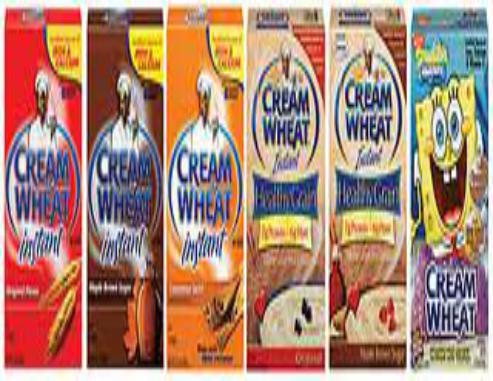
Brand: Cream of Wheat
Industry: Food